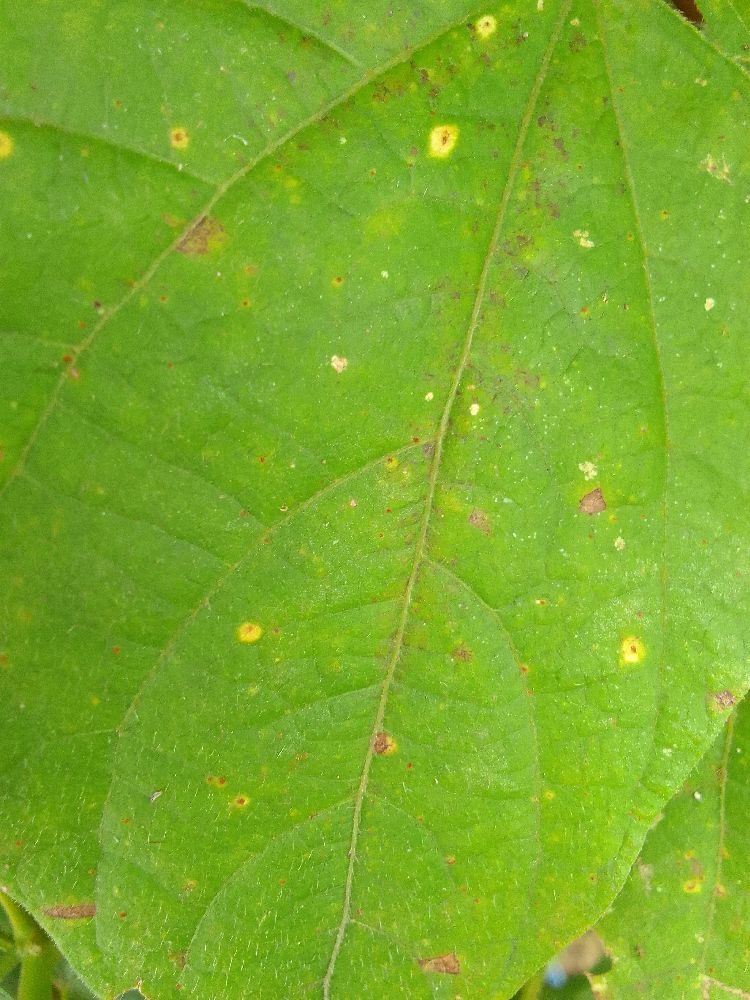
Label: rust